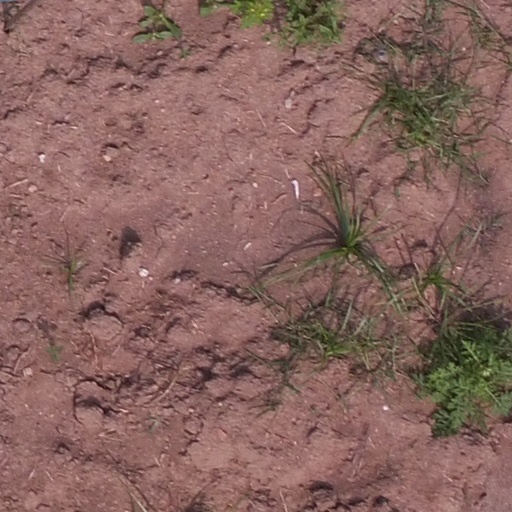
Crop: maize; corn